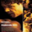
Label: man